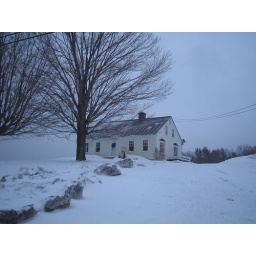
little white house in the evening